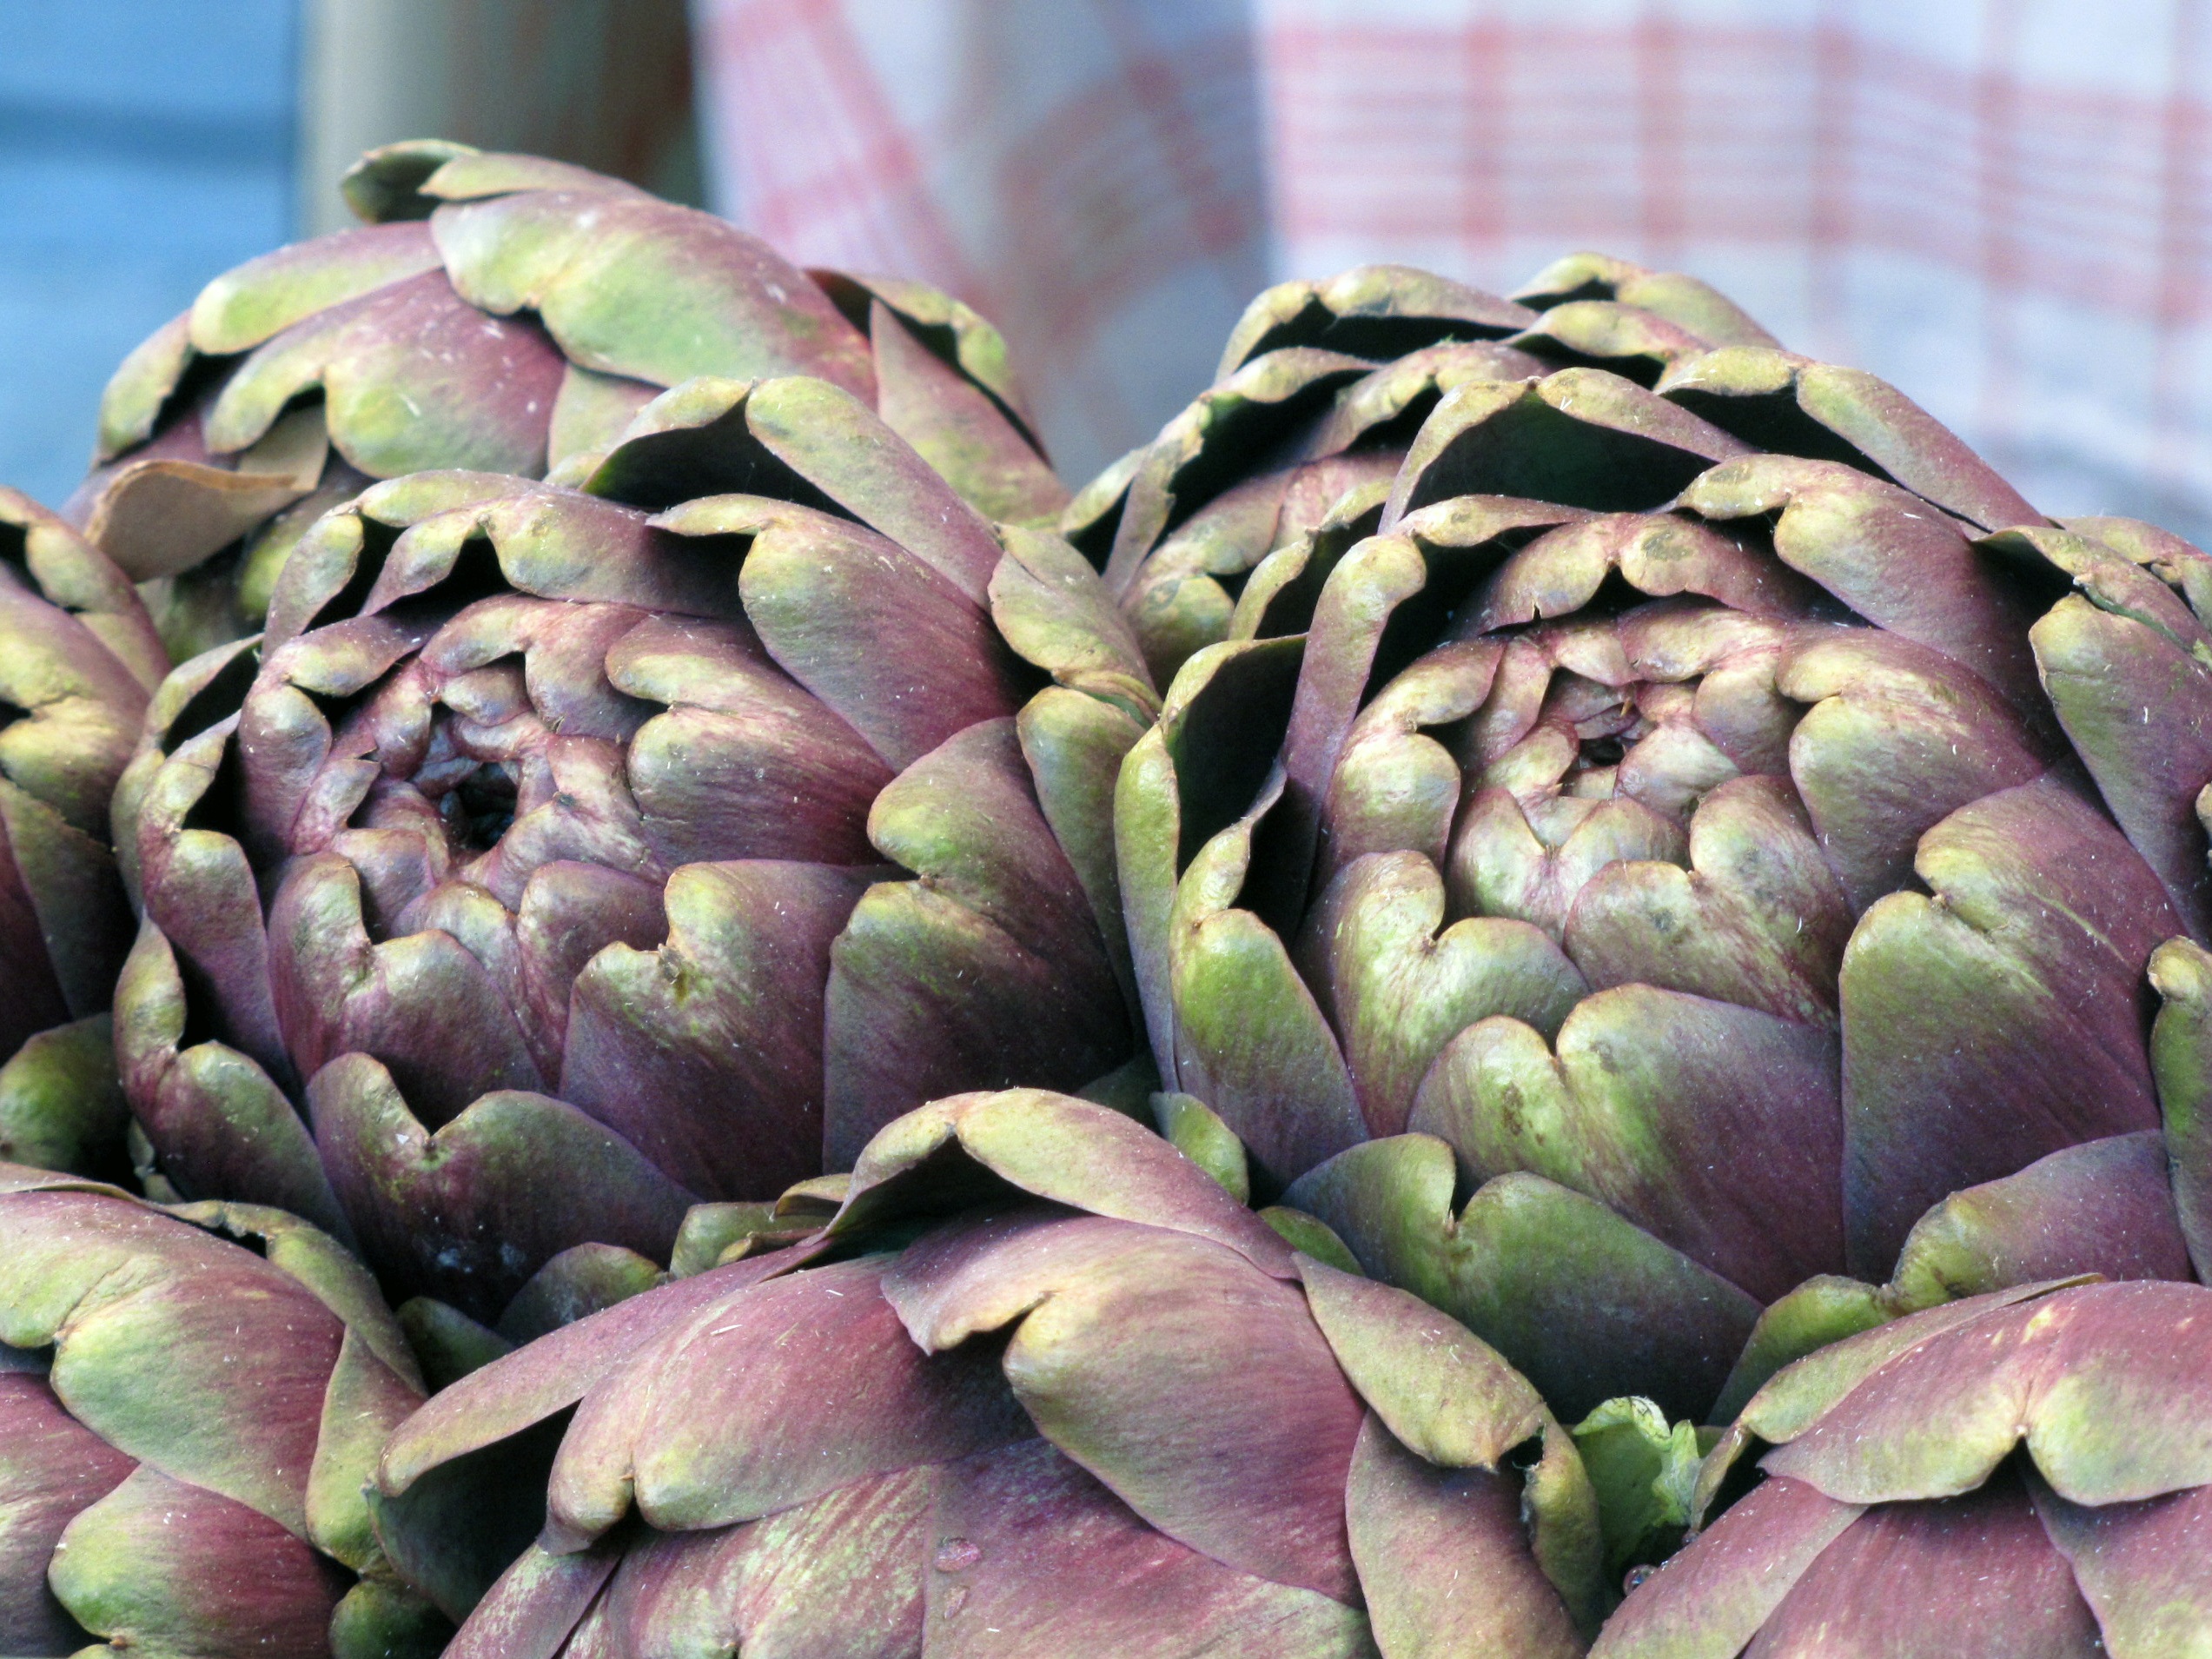
plant, flower, food, green, produce, vegetable, botany, agriculture, artichoke, eating, vegetarian, thistle, flowering plant, daisy family, artichokes, eating healthy, asterales, land plant, artichoke thistle